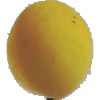
Label: Peach 2